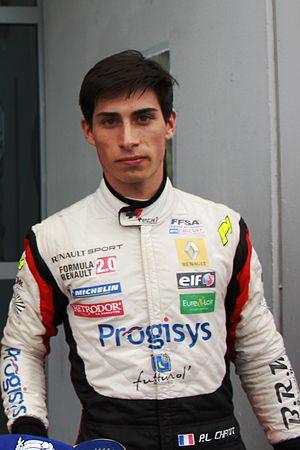
Paul-Loup Chatin, né le 19 octobre 1991 à Dourdan, est un pilote automobile français.